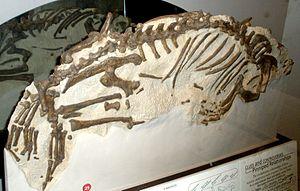
Enaliarctos est un genre éteint de Pinnipedimorpha. C'est l'unique genre de la famille des Enaliarctidae.